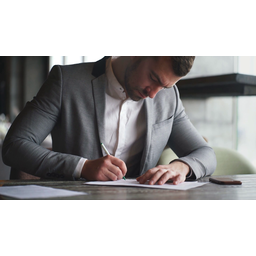
Label: paper